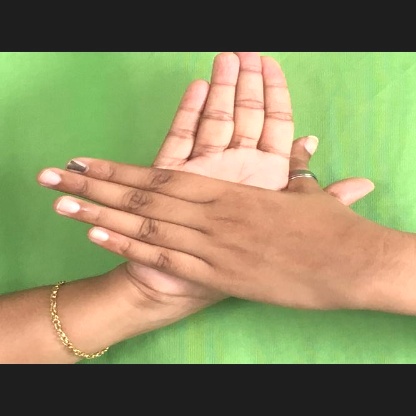
Mudra: Chakra